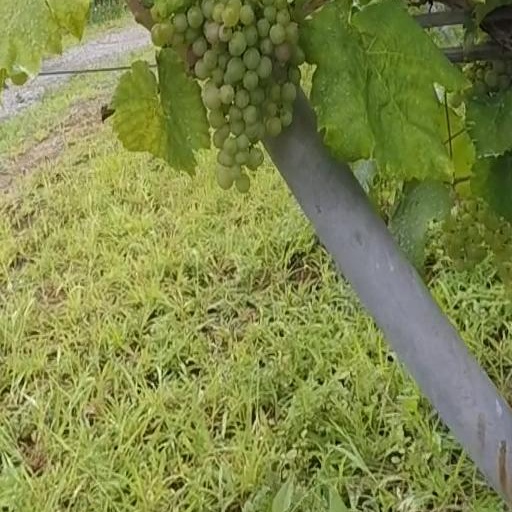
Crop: grape